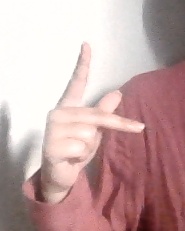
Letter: dha